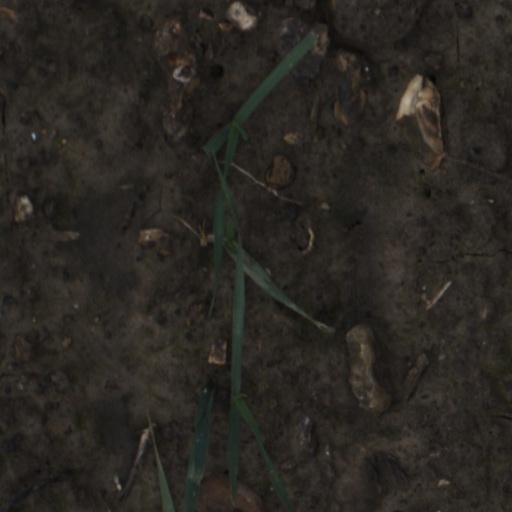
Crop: wheat